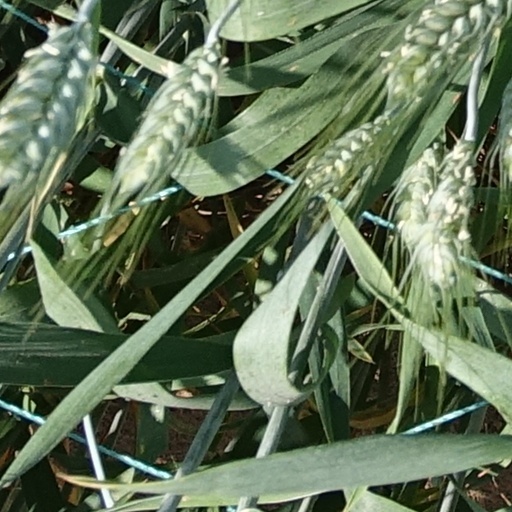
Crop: wheat